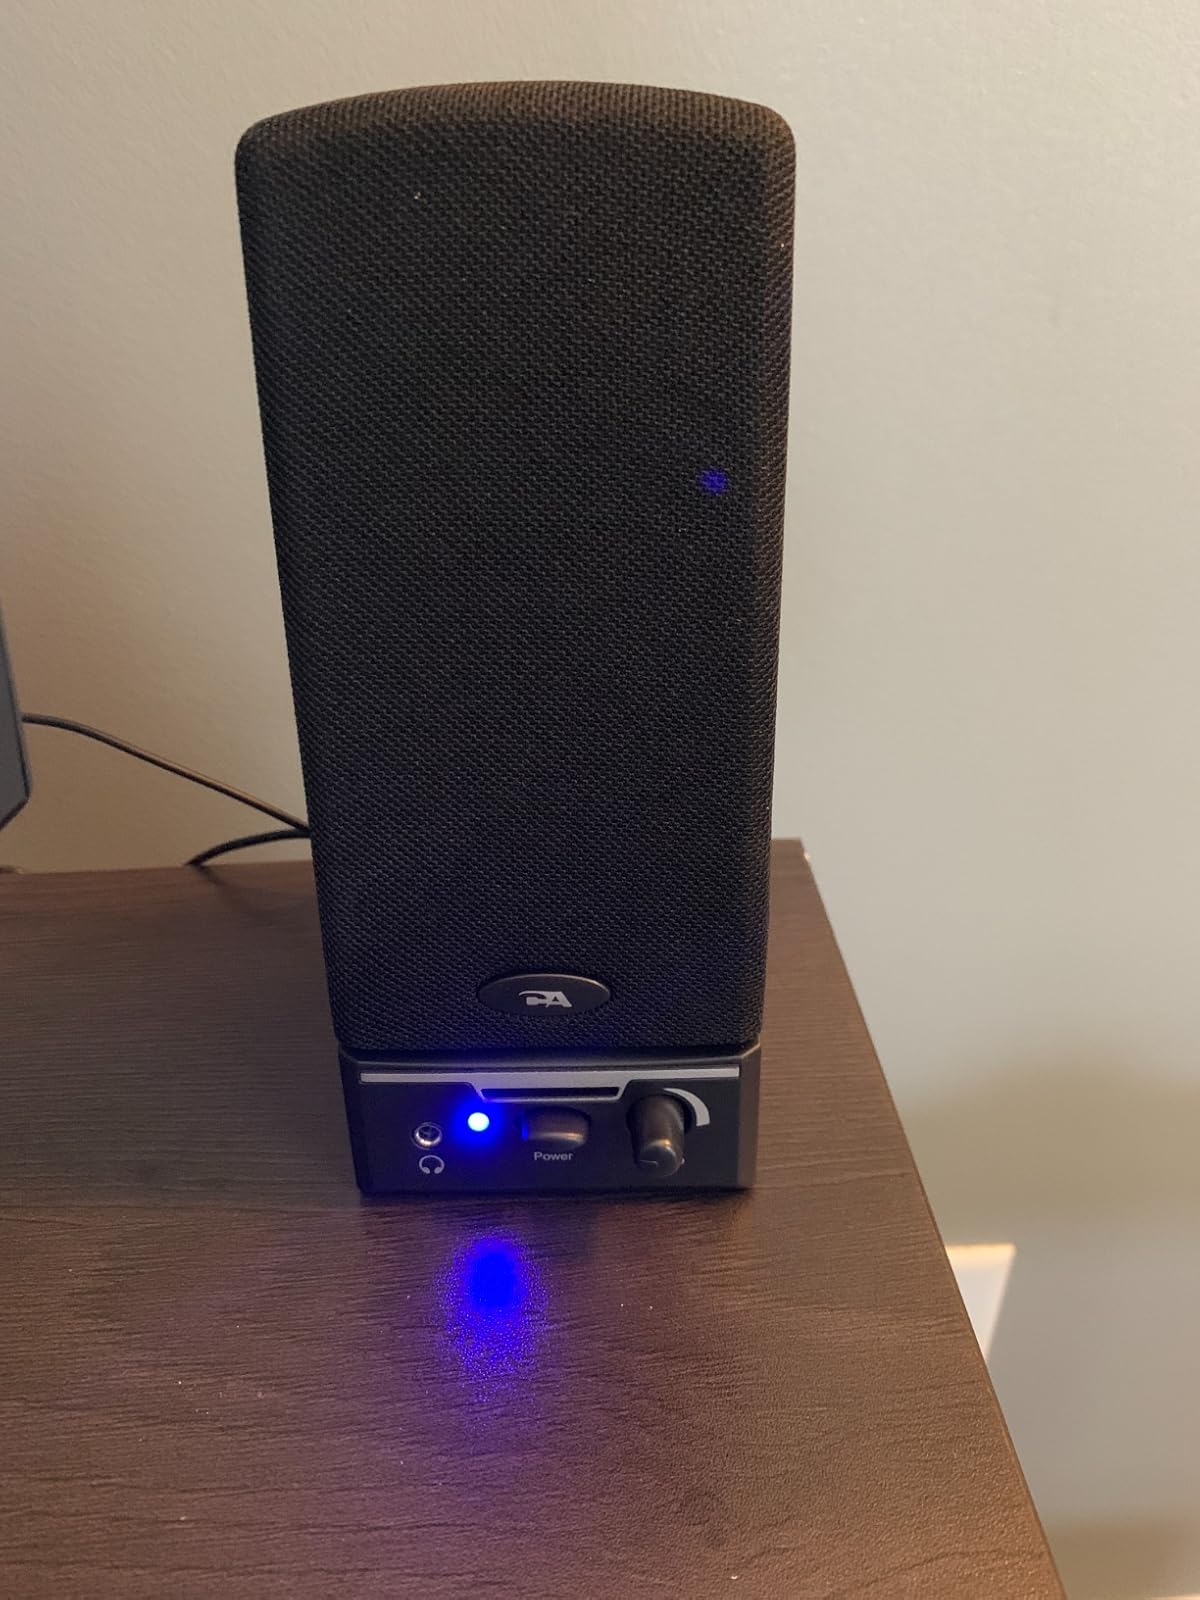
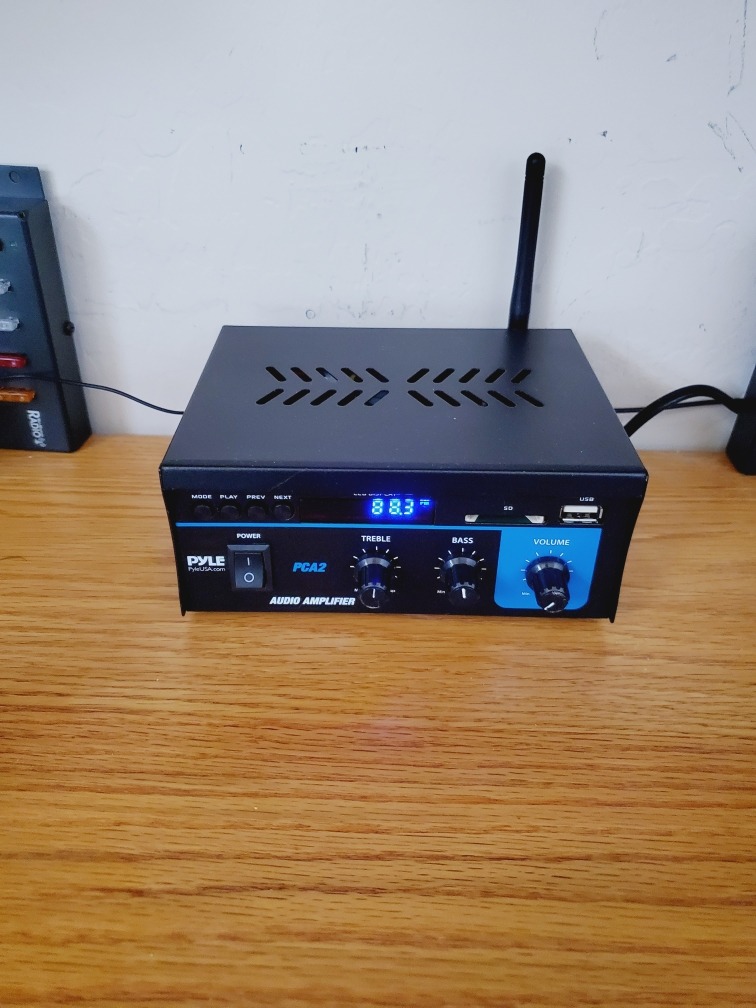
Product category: speaker
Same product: no